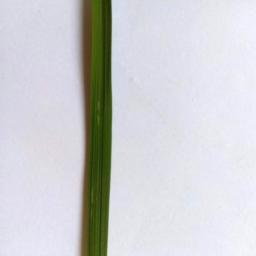
Label: Rice___Healthy